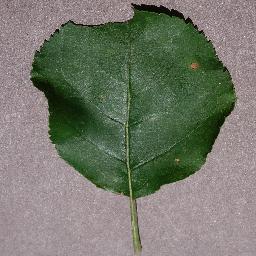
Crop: apple
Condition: black_rot